Richard D. Leapman

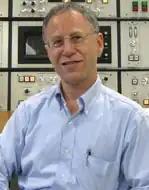

Richard D. Leapman (born 6 December 1950) is an English physicist who is current scientific director of National Institute of Biomedical Imaging and Bioengineering (NIBIB), since October 2006 and a chief of the laboratory of bioengineering and physical science. Leapman's research interests are in the development and application of quantitative electron microscopy and the application of novel nanoscale imaging methods to solve problems in structural and cellular biology.